Tamalpais High School

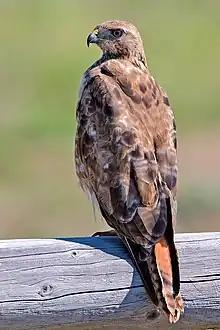
Red-tailed hawk " (Buteo jamaicensis)"—since 1991, the sports teams have been called the Red Tailed Hawks or, more simply, the Hawks

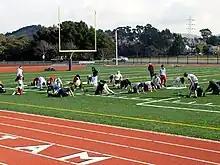
Students work out on the track and field of Tamalpais High School, October 2004

Tam has competed in the Marin County Athletic League (MCAL) since the league was established in 1959. The MCAL is in the Marin-Sonoma-Mendocino Conference, North Coast Section (NCS), of the California Interscholastic Federation (CIF). Prior to the 1959 realignment, Tam was a member of the old North Bay League. In the 1920s, the NBL included Analy High School, Napa High School, Petaluma High School, San Rafael High School, Santa Rosa High School, St. Helena High School, and Vallejo High School.